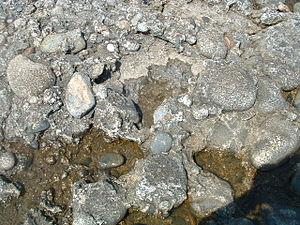
Un grès de plage est une roche sédimentaire qui se forme dans la zone littorale, par cimentation rapide du sable ou des débris coquillers ou coralliens sur une plage, parallèlement au rivage, au niveau de la zone de déferlement des vagues ou de balancement des marées. Ce sédiment de plage consolidé, en dalles plus ou moins épaisses, se rencontre fréquemment dans les mers coralliennes. Il s'agit d'un phénomène contemporain qui avait été noté par Charles Darwin.